Marcham

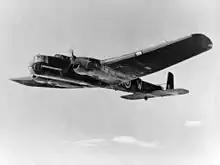
An Armstrong Whitworth Whitley V aircraft, similar to N1439 which crashed at Upwood Park

Marcham has a Church of England Primary School. Denman College, the National Federation of Women's Institutes' residential adult education college, is in Marcham, though in 2020 the NFWI announced plans for its closure. Marcham Football Club plays in North Berks Football League Division Two. President and Life Member of the Berks & Bucks Football Association and North Berks Football League, W.J. Gosling, was born in the village in 1928. Marcham Cricket club plays in the Oxfordshire Cricket Association League. Marcham Centre was opened on 19 June 2020 providing Marcham with a village hall, Multi-Use Games Area (MUGA) and playing fields. Marcham has a village shop and post office called MVS.